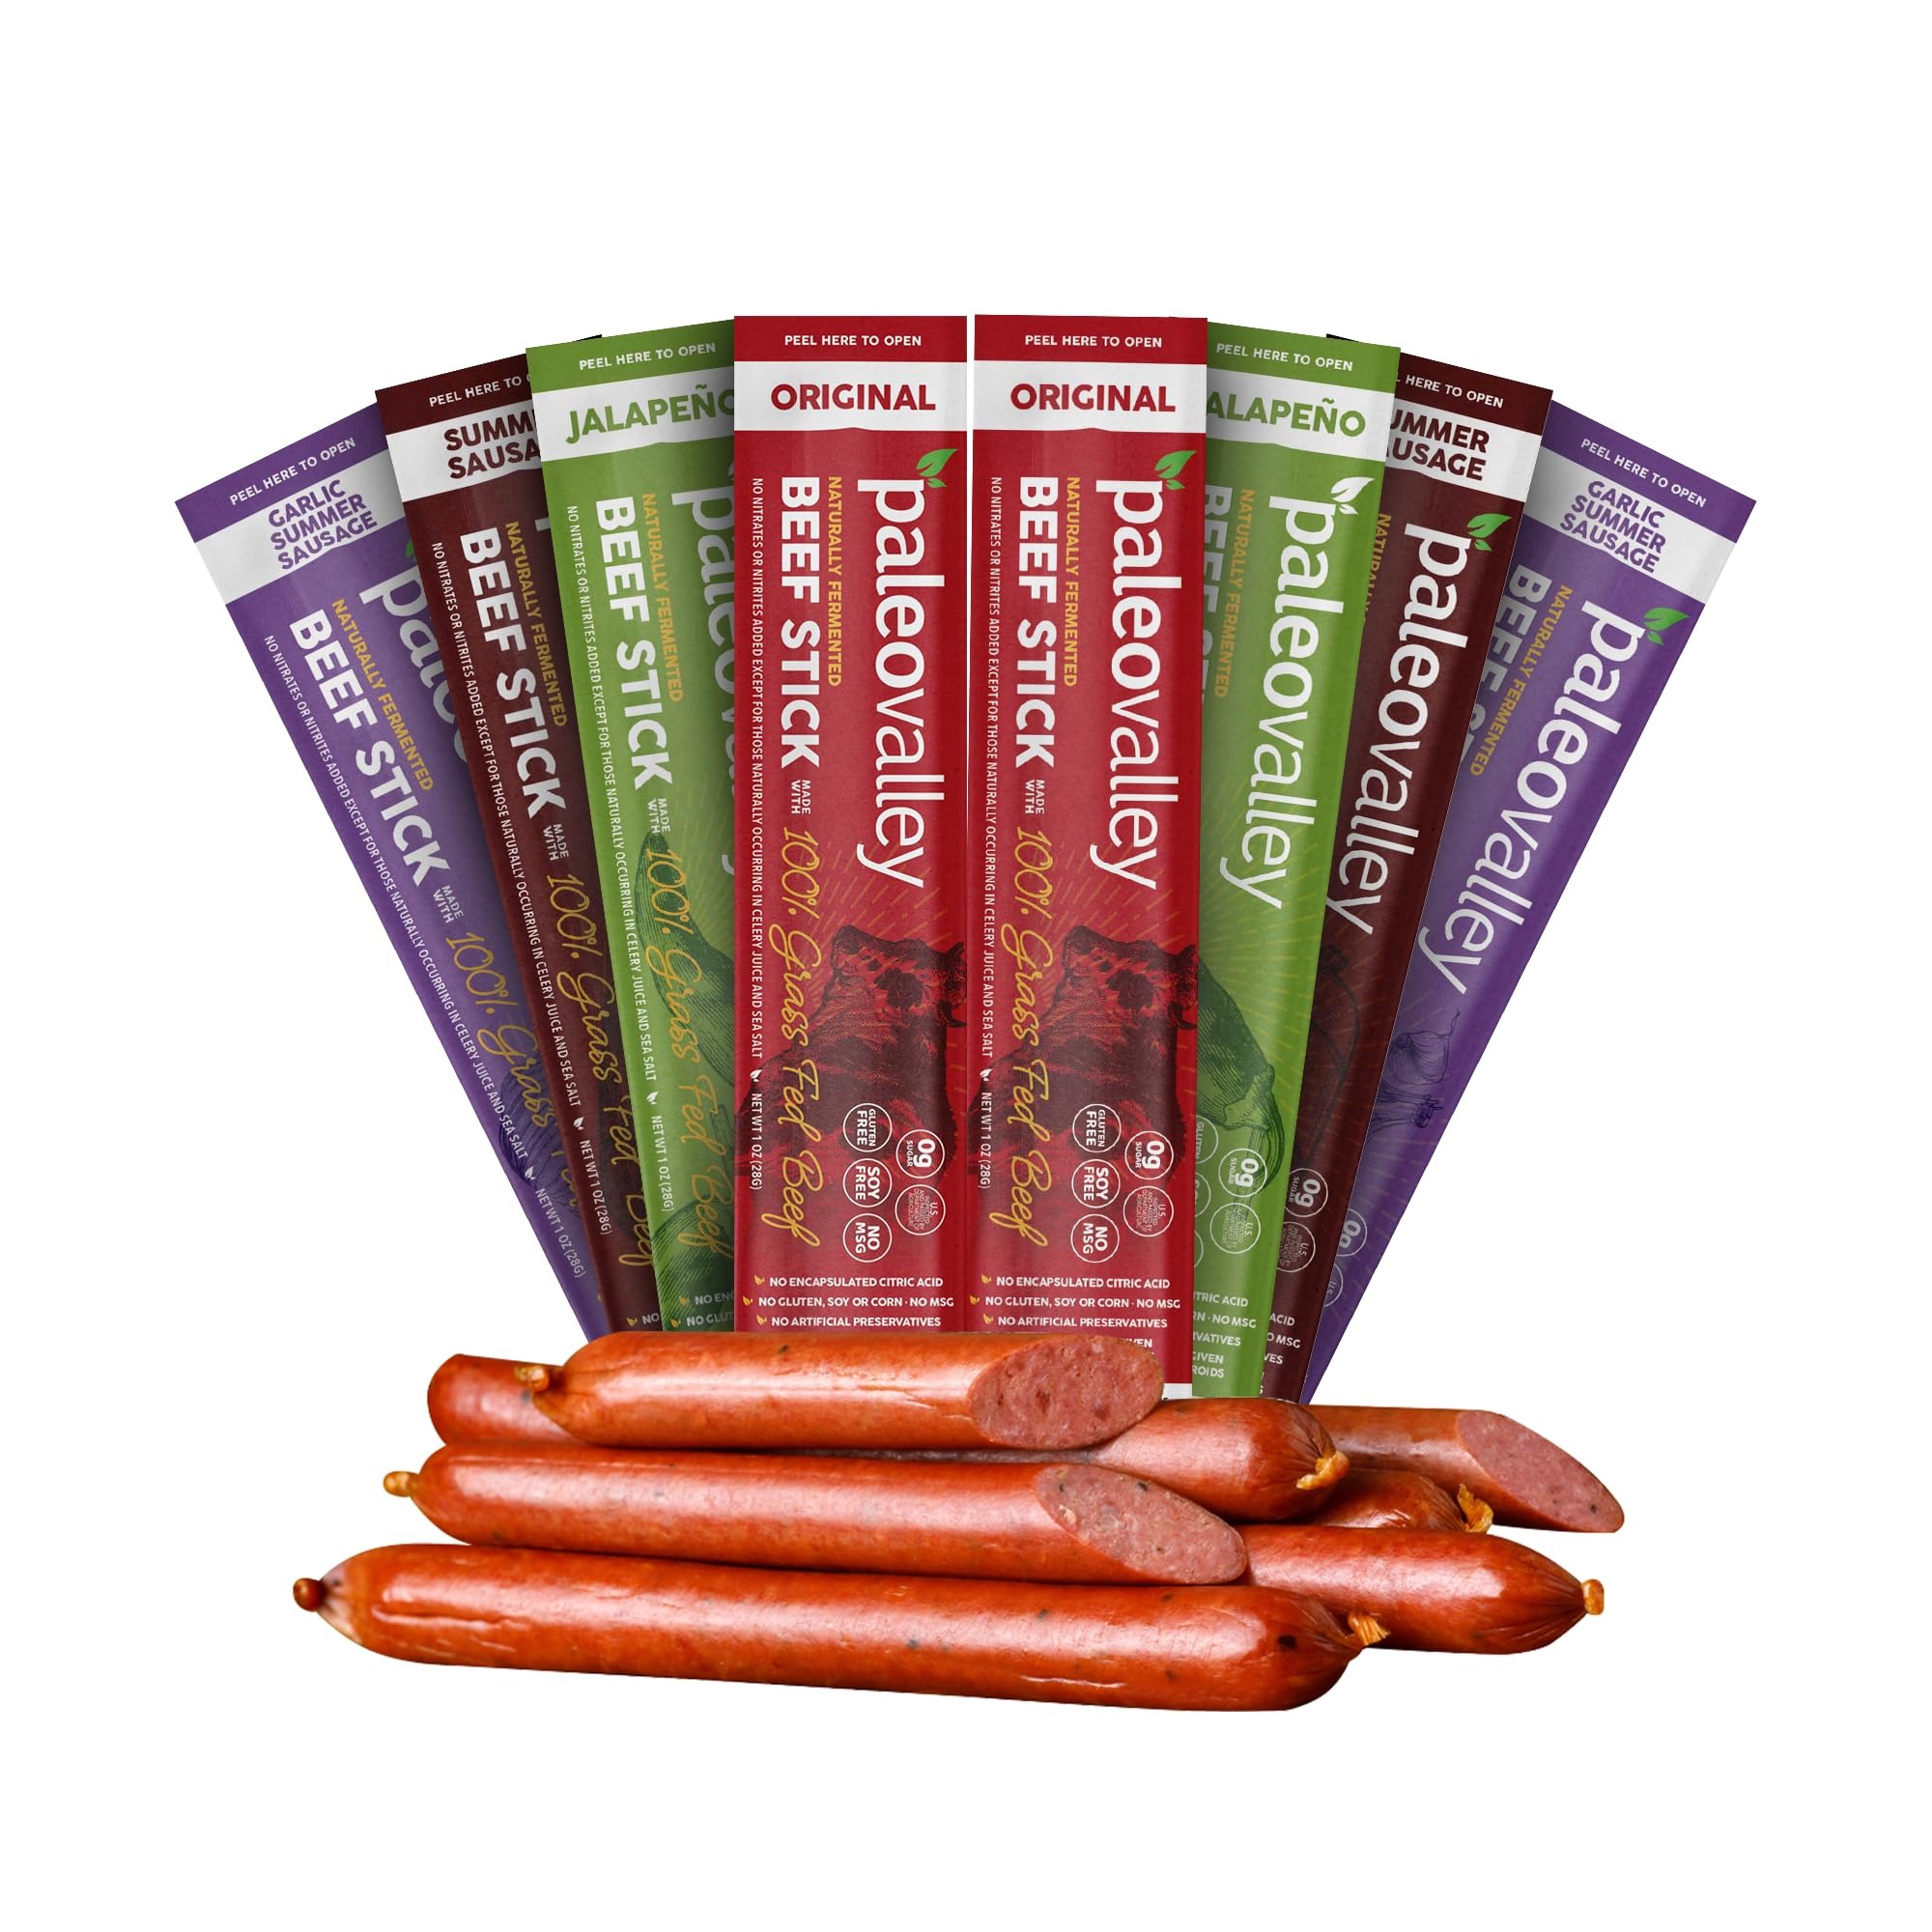
Item Name: Paleovalley 100% Grass Fed Jalapeno Beef Sticks - Delicious Gluten Free Beef Snack - High Protein Keto Friendly
Bullet Point 1: The Perfect On-the-Go Paleo and Keto Snack: At 6g of protein per serving, Paleovalley’s 100% Grass Fed Beef Sticks will quickly satisfy your cravings without ruining your fitness and health goals.
Bullet Point 2: 100% Grass Fed and Grass Finished Beef: While others claim “grass fed” only to finish the livestock on grain, our beef sticks are made only from pasture-raised cattle in the USA and never given antibiotics, hormones, or grain.
Bullet Point 3: Gut-Nourishing Probiotics: What truly sets us apart is we use old world methods of fermenting our beef sticks, making them shelf stable and naturally rich in probiotics.
Bullet Point 4: Rich in Vitamins, Minerals, Antioxidants, Omega-3 Fatty Acids: Our beef sticks contain more nutrients than grain-fed beef, with higher levels of vitamins and omega-3s to support heart health.
Bullet Point 5: Small Company, Big Heart: At Paleovalley, our mission is to help people reclaim vibrant health. We provide products that prioritize nutrient density in an industry that prioritizes everything else.
Product Description: Paleovalley: 100% Grass Fed Beef Sticks - Organic Paleo and Keto Snack With Natural Probiotics - 10 Beef Jerky Sticks - Jalapeño Flavor - No Gluten, Soy, or GMOs - Shelf Stable - Made in the USA
Value: 10.0
Unit: Ounce

Price: 41.75